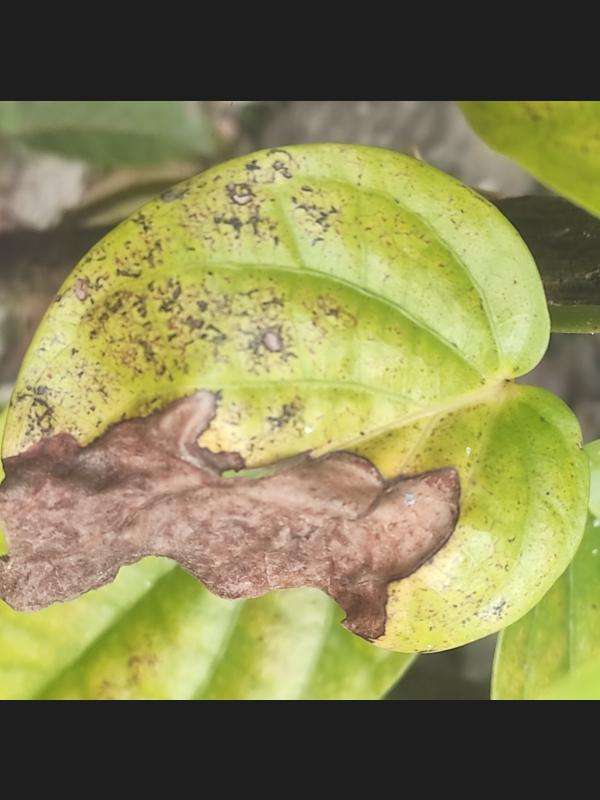
Label: Fungal_Brown_Spot_Disease